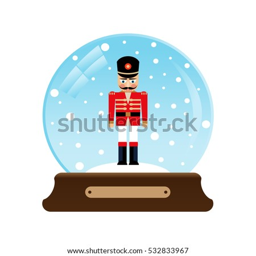
vector illustration of a snow globe with nutcracker